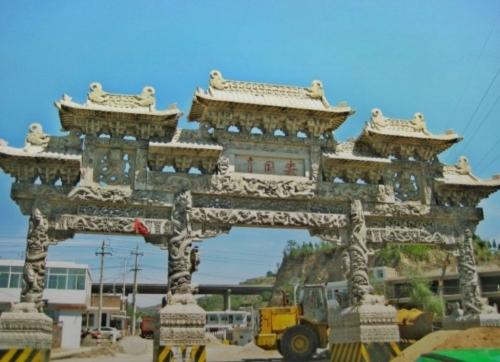
地标名称：安国寺
所在城市：嘉兴市·海宁市